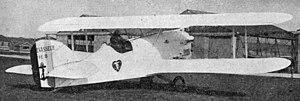
Un vol transatlantique est le vol d'un aéronef d'un côté à l'autre de l'océan Atlantique, soit d'est en ouest ou d'ouest en est, d'Europe ou d'Afrique vers l'Amérique du Nord ou du Sud, soit en sens inverse. Il peut être accompli par des avions, des dirigeables, des aérostats ou d'autres aéronefs.